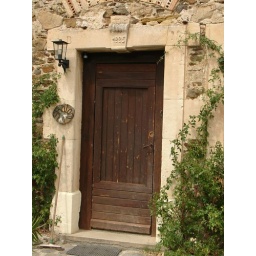
door Shalom house in Canti